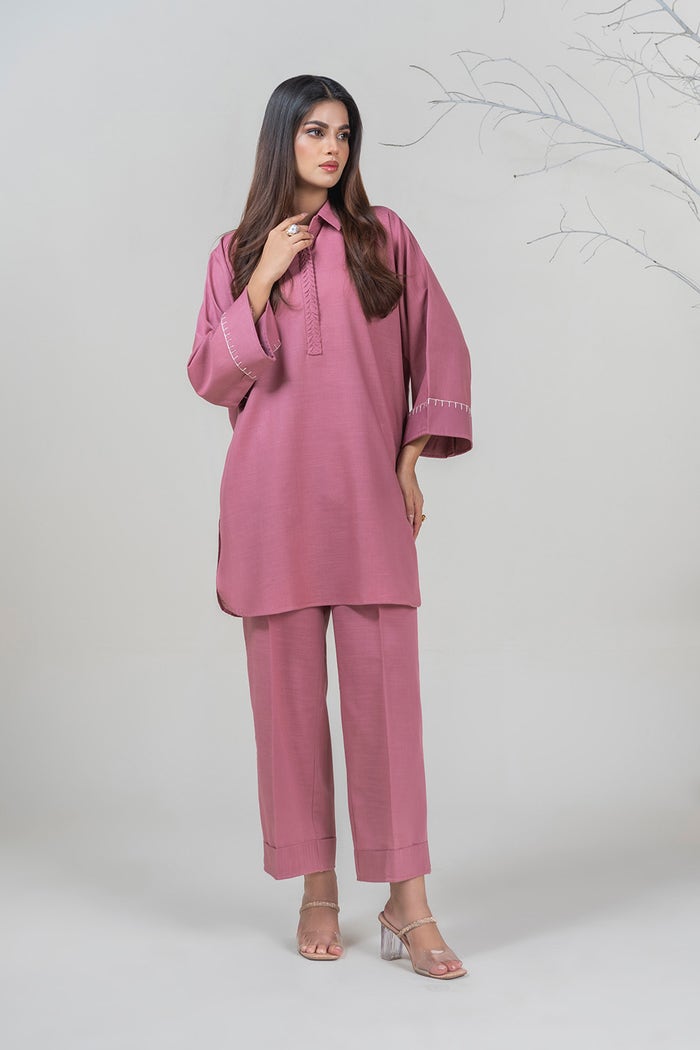
pink karla crop top